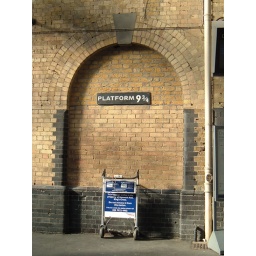
harry potter platform, kings cross train station in london.